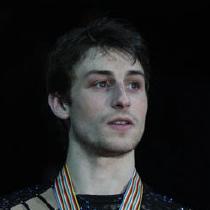
Age: 24